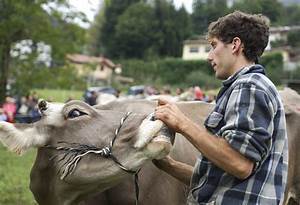
Label: mucca